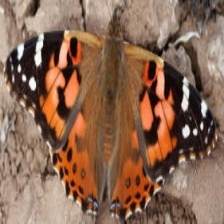
Species: PAINTED LADY
Butterfly family (ImageNet category): admiral